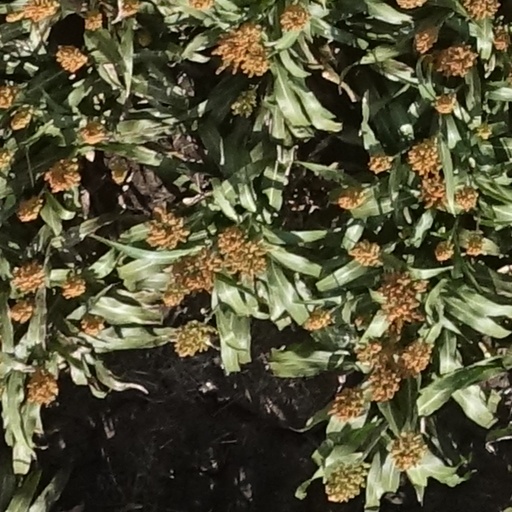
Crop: sorghum